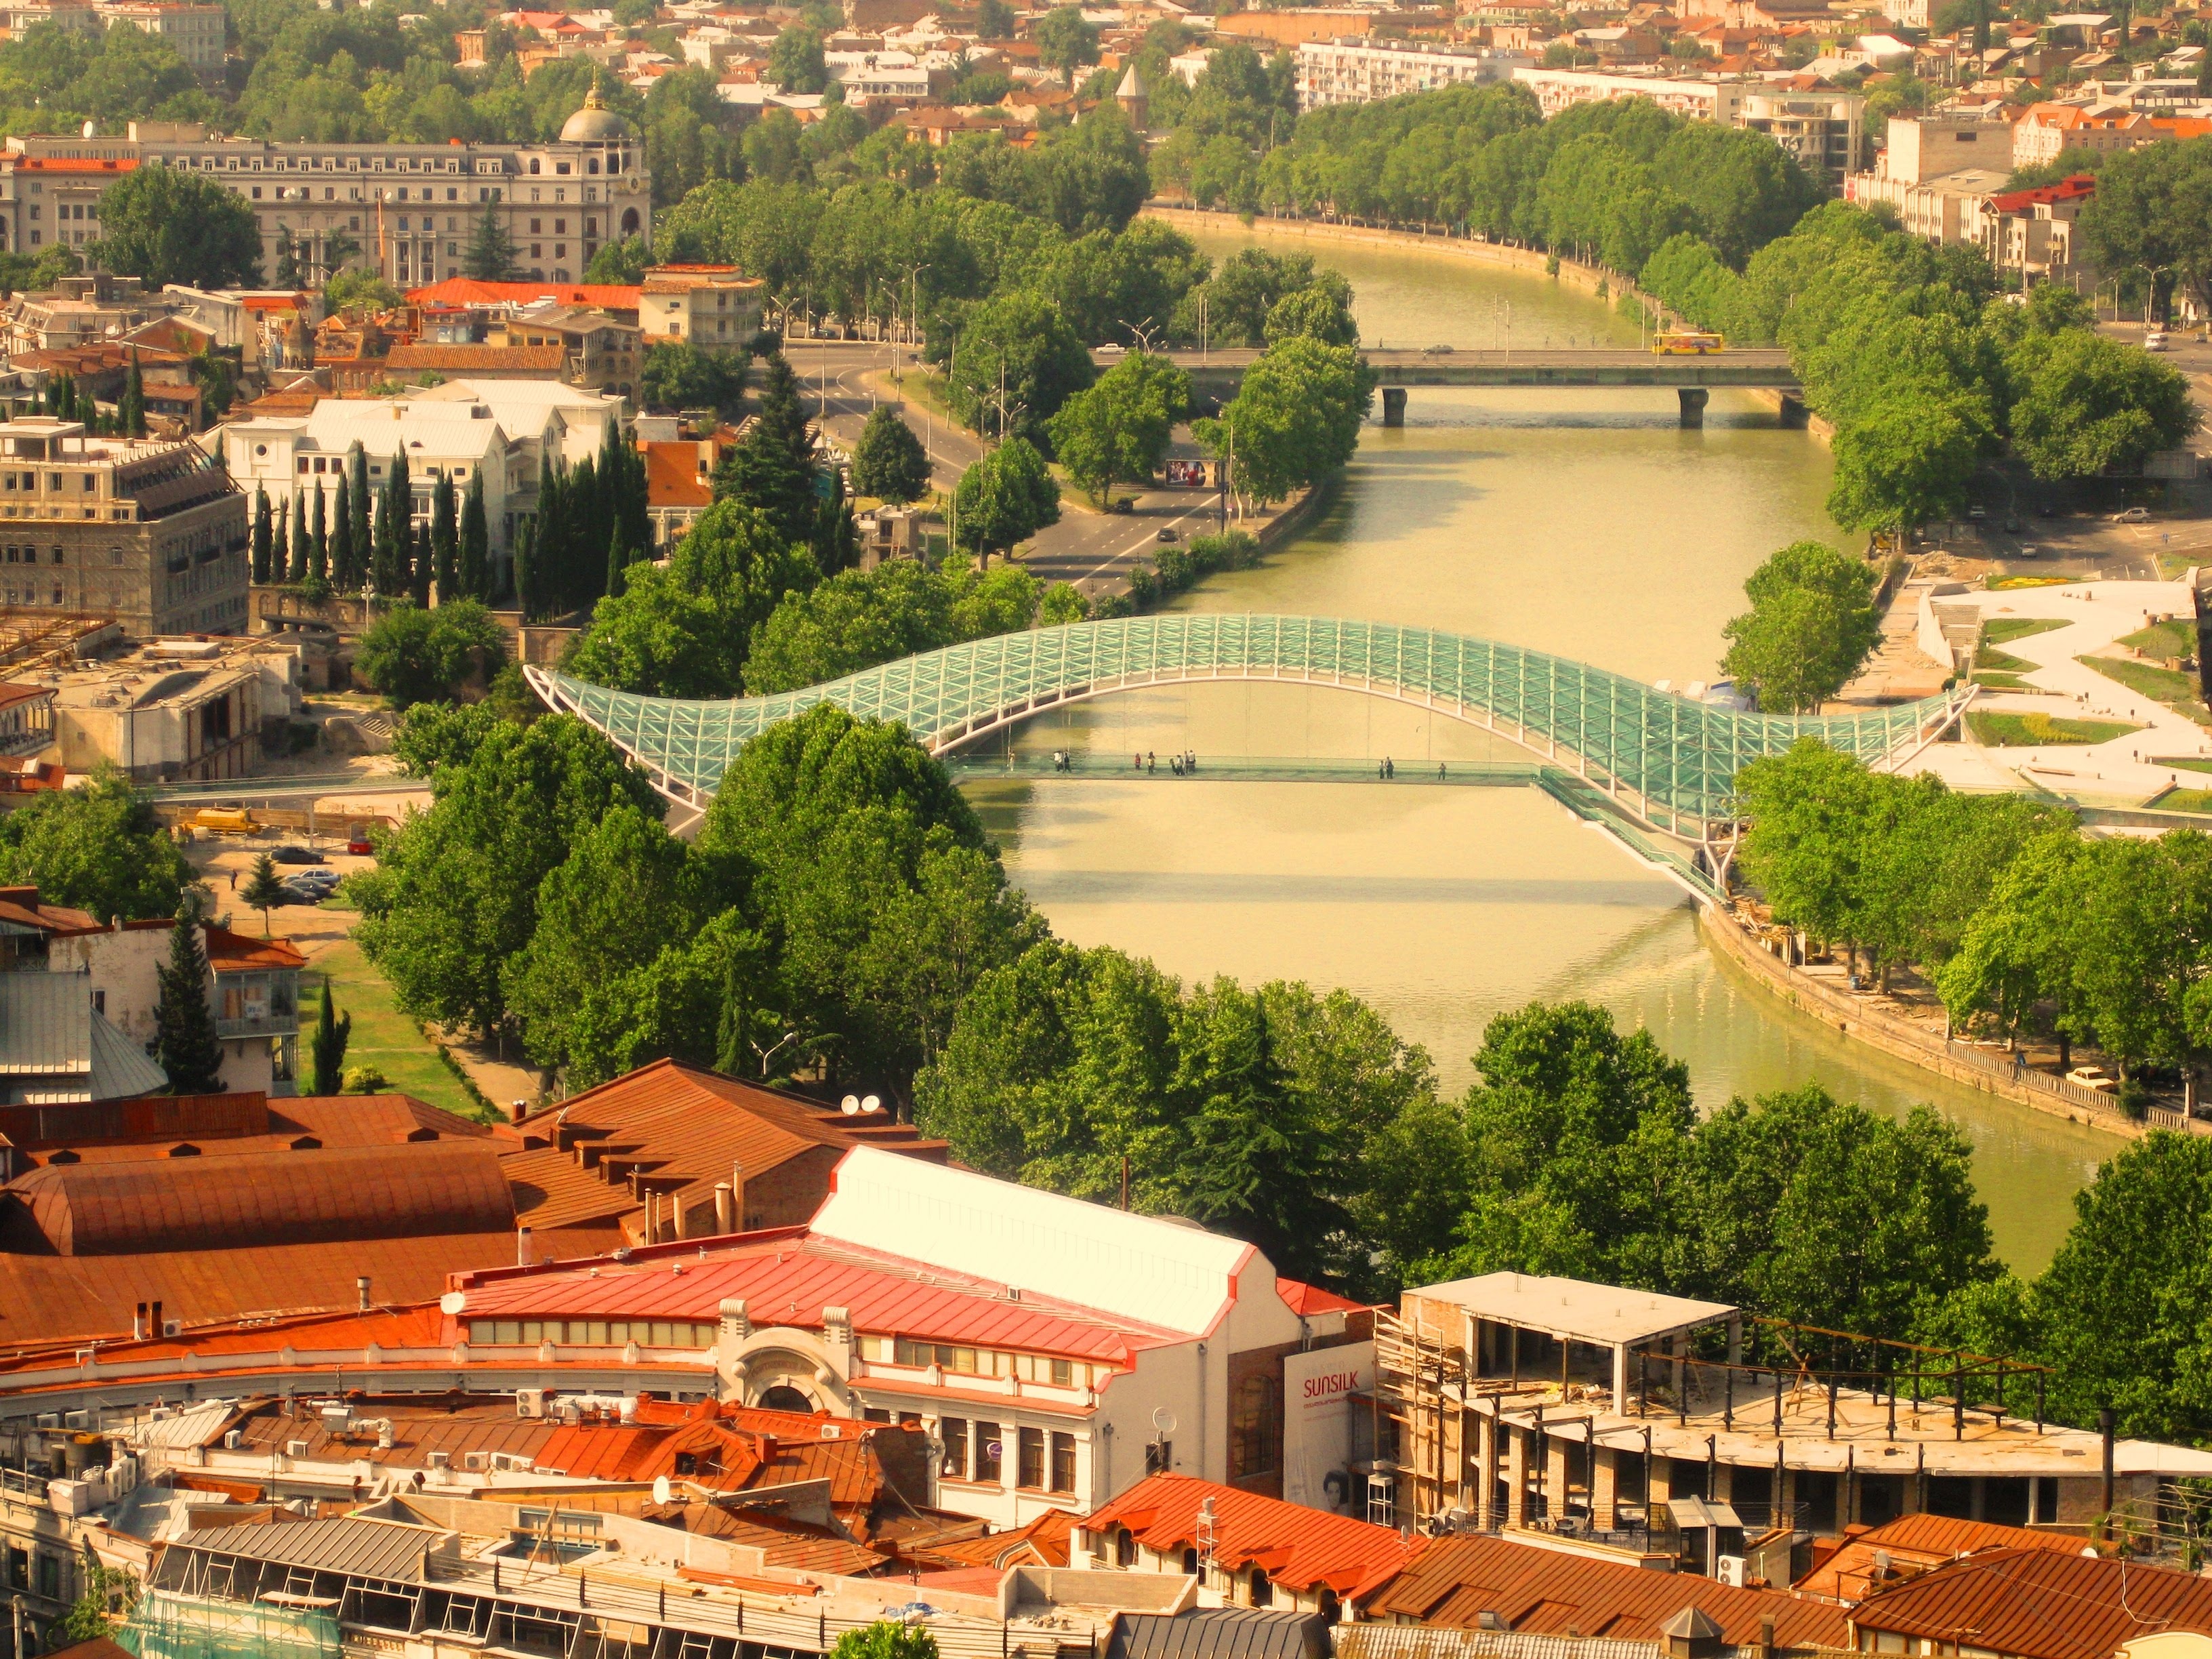
landscape, architecture, sky, road, bridge, glass, town, view, building, old, city, river, cityscape, panorama, travel, europe, red, peace, asia, ancient, landmark, blue, church, cathedral, tourism, modern, capital, amazing, history, georgia, tbilisi, iron, famous, trinity, awesome, caucasus, bird's eye view, aerial photography, kura, residential area, mtkvari